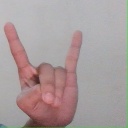
अक्षर: श